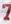
Number: 7